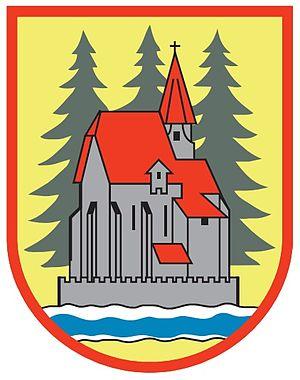
Edlitz est une commune autrichienne du district de Neunkirchen en Basse-Autriche.